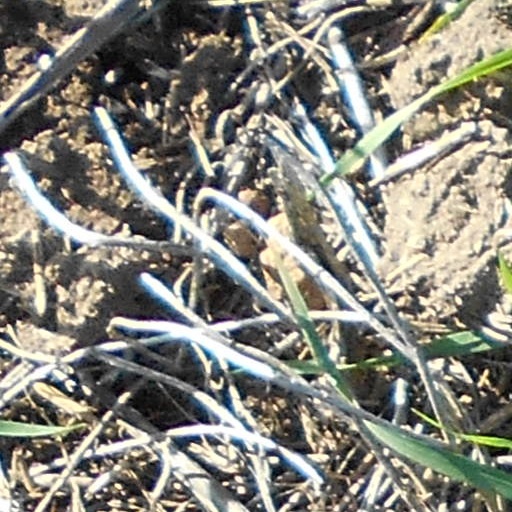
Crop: wheat